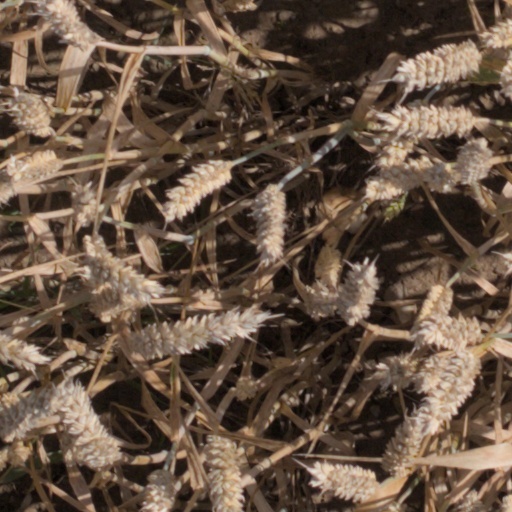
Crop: wheat